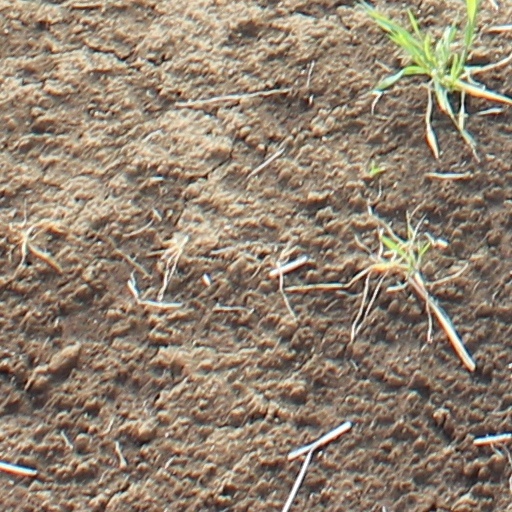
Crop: wheat